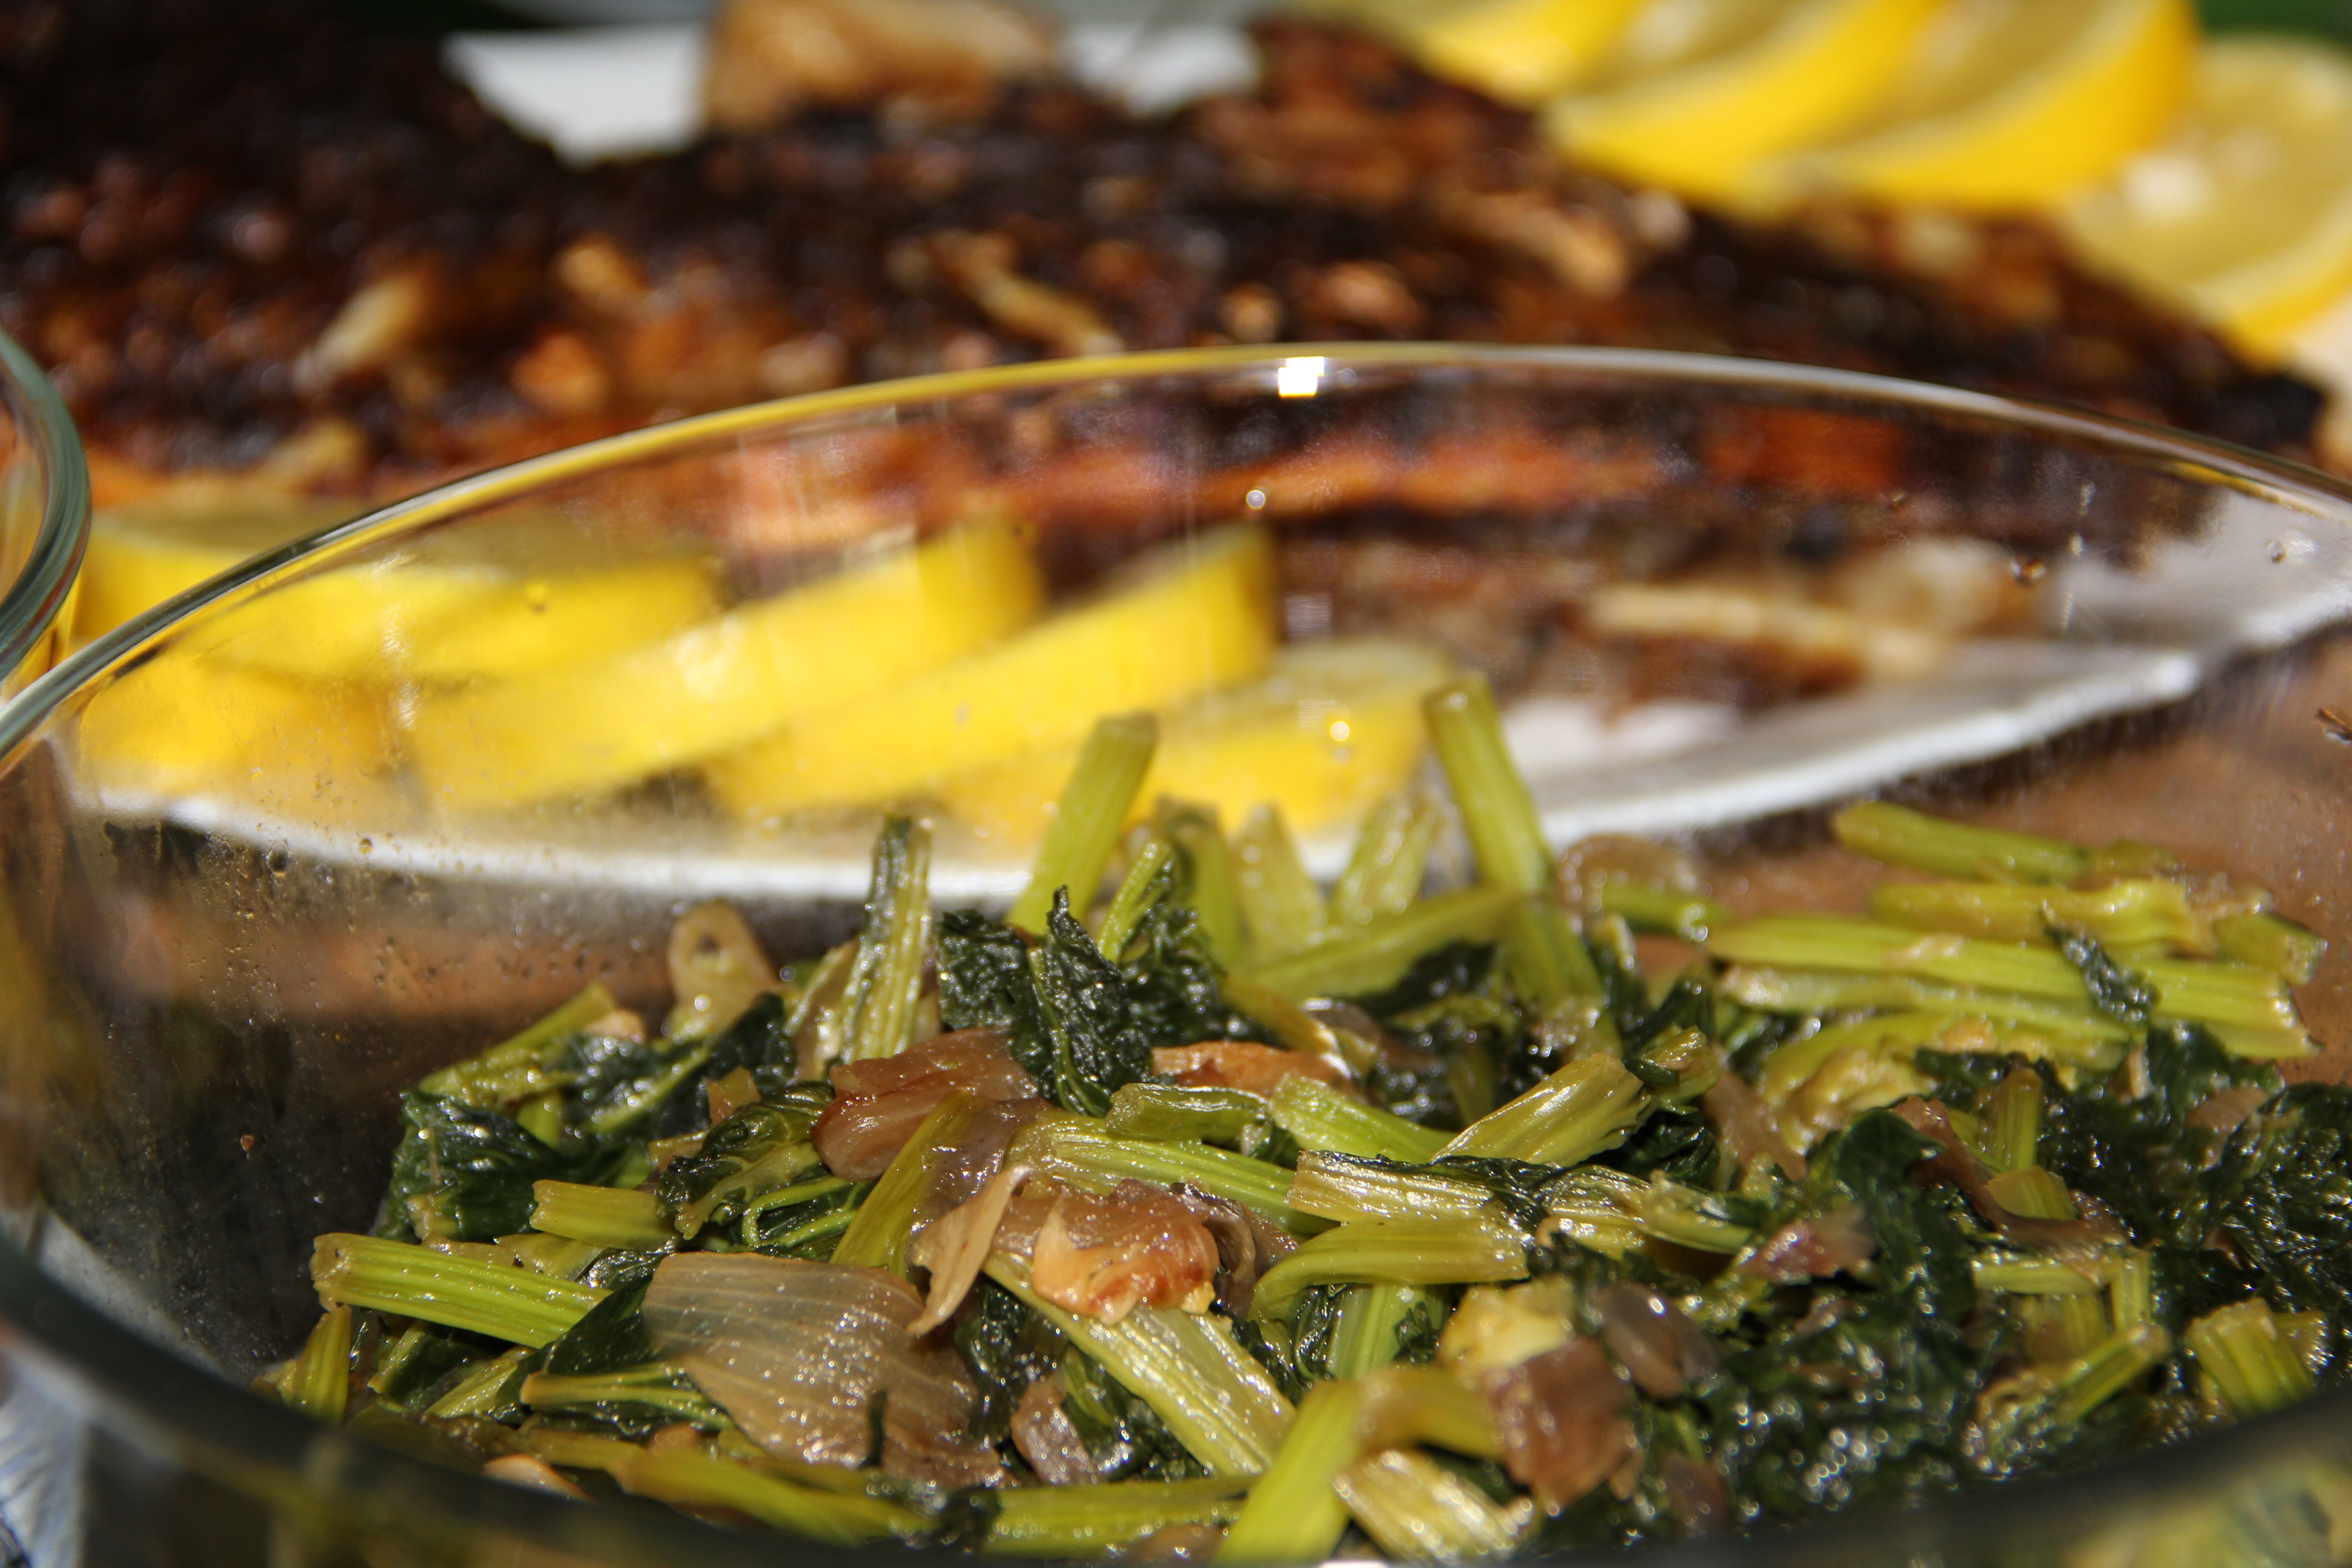
dish, meal, food, produce, vegetable, fish, healthy, snack, eat, cuisine, delicious, broccoli, cook, shrimp, nutrition, spices, tasty, spinach, indian, beans, vegetarian food, taste, curry, indian cuisine, indian snacks, food indian